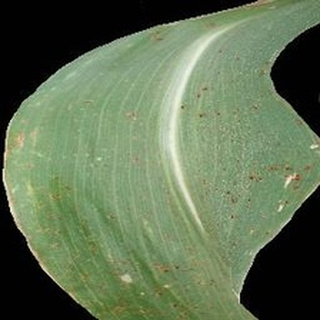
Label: corn_common_rust